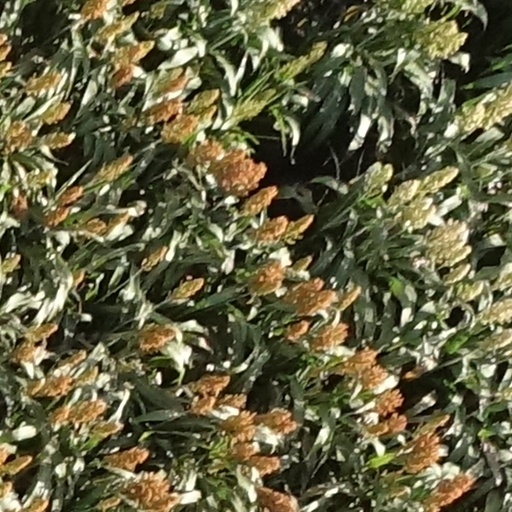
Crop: sorghum